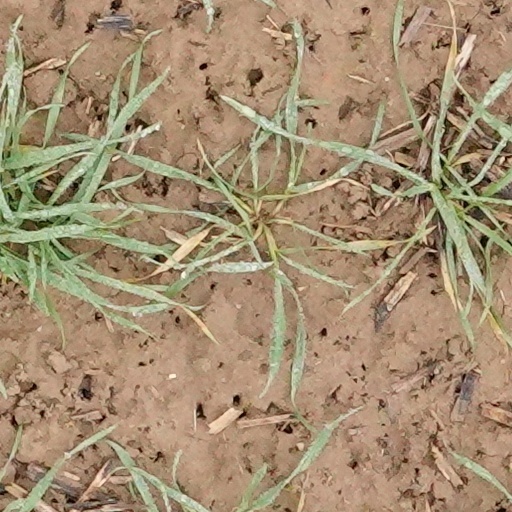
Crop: wheat